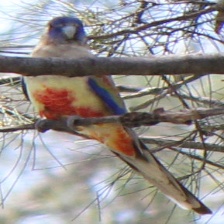
Species: EASTERN BLUEBONNET
Scientific name: NORTHIELLA HAEMATOGASTER